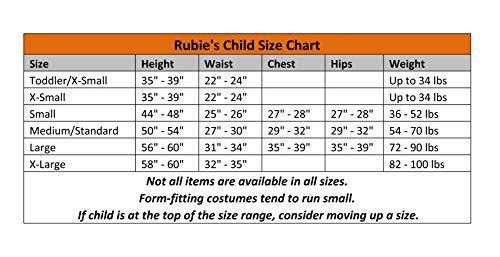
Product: Boy's Green Lantern Costume
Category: Clothing, Shoes & Jewelry | Costumes & Accessories | Kids & Baby | Boys | Costumes
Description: Officially licensed Green Lantern costume.
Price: $20.89